Contax

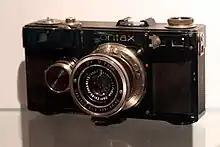
Zeiss Ikon "Contax I" (1932–36)

In contrast to the contemporary Leica which was evolved from its original concept into a photographic system, the Contax was designed as the heart of a photographic system from the start. A heavily engineered machine of tremendous complexity, it was Zeiss Ikon's showcase of the technology it possessed.